Tean railway station

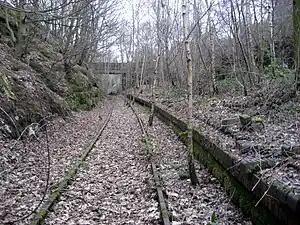
The remains of Tean railway station, December 2008

Tean railway station was a railway station located on the Cheadle Branch Line at Totmonslow, Staffordshire. It was opened as Totmonslow in 1892 and was the terminus of the line until it reached Cheadle in 1901.